Juan Rodríguez Cabrillo

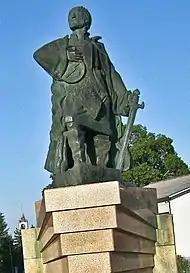
Monument to Cabrillo in Montalegre, Portugal traditionally considered to be his hometown.

Cabrillo's nationality Spanish or Portuguese has been debated more recently. He was described as Portuguese by Spanish chronicler Antonio de Herrera y Tordesillas; in his "Historia General de los hechos de los Castellanos en las Islas y tierra firme del Mar Oceano", written 60 years after Cabrillo's death, Herrera referred to Cabrillo as "Juan Rodriguez Cabrillo". Of the few locations in Portugal who used to claim to be his birthplace, only Lapela de Cabril keeps having some legitimacy to do so. However, the source for Herrera's description is unknown. Certain historians, such as Edward Kritzler, claim that Cabrillo was possibly descended from Jewish conversos. Others point to the many flaws in Kritzler's work, including lack of evidence for such claims.